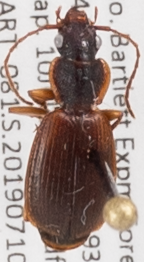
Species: Cymindis cribricollis
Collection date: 2019-07-10
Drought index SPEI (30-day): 0.334
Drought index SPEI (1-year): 1.28
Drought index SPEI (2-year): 0.664